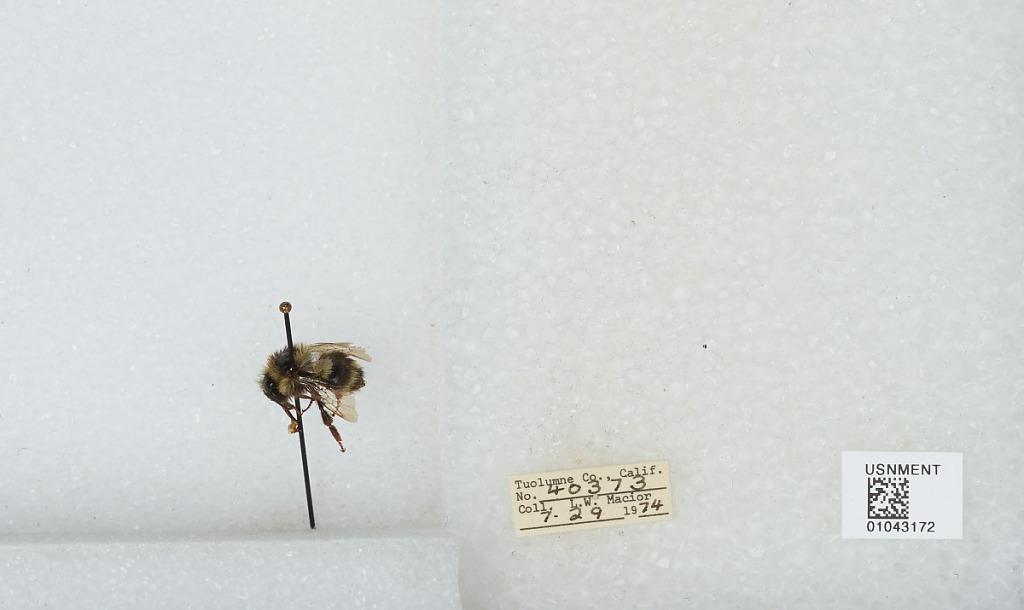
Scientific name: Bombus bifarius nearcticus
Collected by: L. Macior
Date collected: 1974-7-29
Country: United States
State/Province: California
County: Tuolumne
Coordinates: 38.02, -119.93